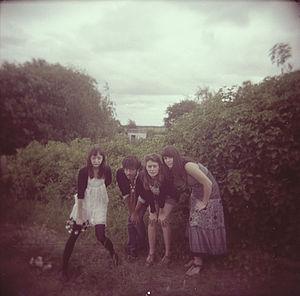
Ödland est un groupe français composé de Lorenzo Papace, Alizée Bingöllü, et Léa Bingöllü. Depuis sa création en 2008, c'est à Lyon que le groupe travaille, conçoit et enregistre ses albums et donne la plupart de ses concerts.